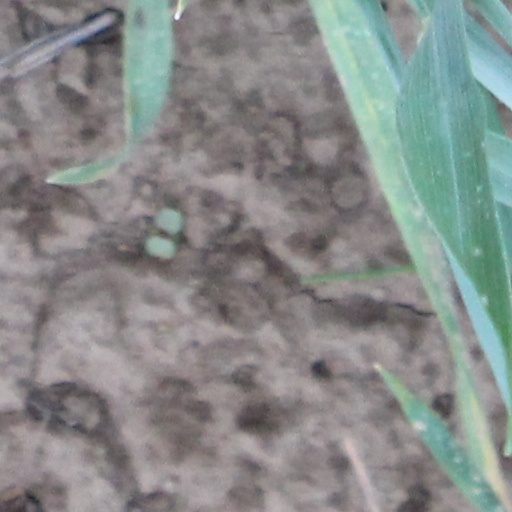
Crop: wheat